Dublin

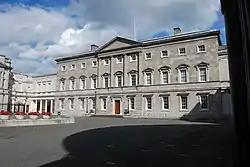
Leinster House on Kildare Street houses the Oireachtas.

Dublin City Council is a unicameral assembly of 63 members elected every five years from local electoral areas. It is presided over by the Lord Mayor, who is elected for a yearly term and resides in Dublin's Mansion House. Council meetings occur at Dublin City Hall, while most of its administrative activities are based in the Civic Offices on Wood Quay. The party or coalition of parties with the majority of seats assigns committee members, introduces policies, and proposes the Lord Mayor. The Council passes an annual budget for spending on areas such as housing, traffic management, refuse, drainage, and planning. The Dublin City Manager is responsible for implementing City Council decisions but also has considerable executive power. Neighbouring local authorities in the traditional County Dublin are South Dublin County Council, Fingal County Council and Dun Laoghaire-Rathdown County Council, and parts of the wider city lie in the functional areas of all three.